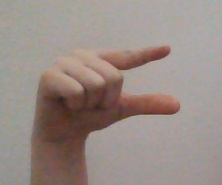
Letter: dal